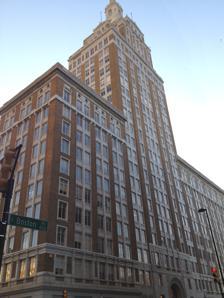
Building: 320 South Boston Building
Country: United States of America
Year built: 1917
High-rise building located in downtown Tulsa 320 South Boston Building 320 South Boston Building, Tulsa, OK Former names Exchange National Bank Building Alternative names National Bank of Tulsa Building General information Status Completed Address 320 South Boston Town or city Tulsa, Oklahoma Country USA Construction started 1916 Completed 1928 Height 400 feet Technical details Floor count 22 Floor area 396,822 sq ft (36,866.0 m 2 ) Design and construction Architect(s) Oscar Wenderoth ; Weary & Alford Company The 320 South Boston Building (formerly known as the National Bank of Tulsa Building ) is a 22-story high-rise building located in downtown Tulsa , Oklahoma. It was originally constructed at the corner of Third Street and Boston Avenue as a ten-story headquarters building for the Exchange National Bank of Tulsa, Oklahoma in 1917 , and expanded to its present dimensions in 1929 . The addition brought the building's height to 400 feet (122 m), making it the tallest building in Oklahoma . It lost this distinction in 1931, but remained the tallest building in Tulsa until Fourth National Bank (today Bank of America Center ) was completed in 1967. It is now included in the Oil Capital Historic District . Description and history The building sits on the west side of Boston Avenue and extends a full city block between Third and Fourth Streets. The Beaux Arts-style building was designed by Oscar Wenderoth of the Chicago architectural firm of the Weary & Alford Company . It is covered in brick with terra cotta trim. The lower two stories are covered in terra cotta. The central tower is stepped at the 20th floor, with a two-story arcade section, which is topped by a temple fronted section. A cupola tops the section. For many years, the cupola was illuminated by floodlights whose color changed according to the latest weather forecast. Green light meant a fair weather forecast, while red lights signified an approaching storm. In 1933, Exchange National Bank reorganized and renamed itself as the National Bank of Tulsa. Thereafter, the building was known as the National Bank of Tulsa Building (or NBT Building), until the bank renamed itself as Bank of Oklahoma (BOK) . The BOK moved to its newly constructed BOK Tower in 1977. The NBT Building reverted to its former 320 South Boston Building name and became a general office building. Among the tenants are Hall Estill , one of Oklahoma's largest law firms. In 1949, Tulsa television station KOTV erected its first transmitter atop the building. During construction, a worker's wrench fell and struck a woman on the street below, killing her. KOTV continued to broadcast from the building until a taller tower was constructed in 1954. A longstanding urban myth regarding the pinnacle of 320 South Boston Building erroneously reported that the tower was designed as a Zeppelin mooring. The myth, often propagated by local media, stated that the pinnacle was used at least once when a U.S. Navy Zeppelin moored there in the 1930s. The top of the building was illuminated for weather alerts , with flashing red lights in the event of an approaching storm. The architect was George Winkler , who also designed the Mayo Hotel . See also List of tallest buildings in Tulsa Notes